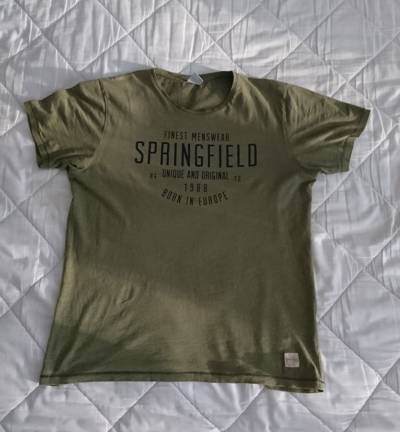
Waste category: clothes